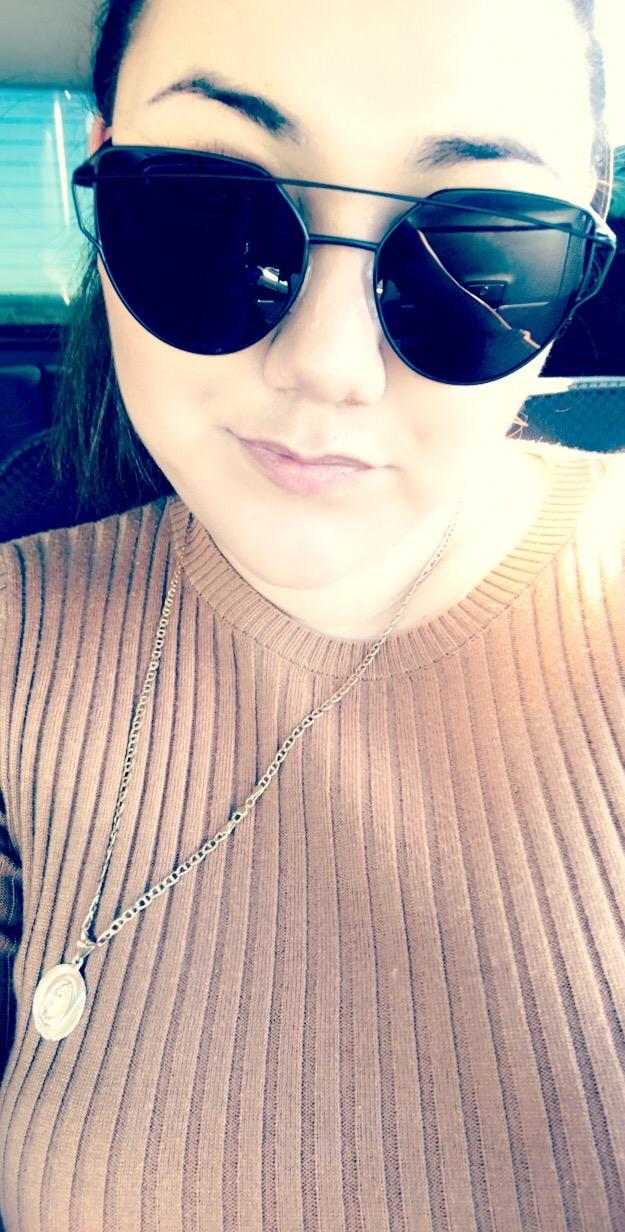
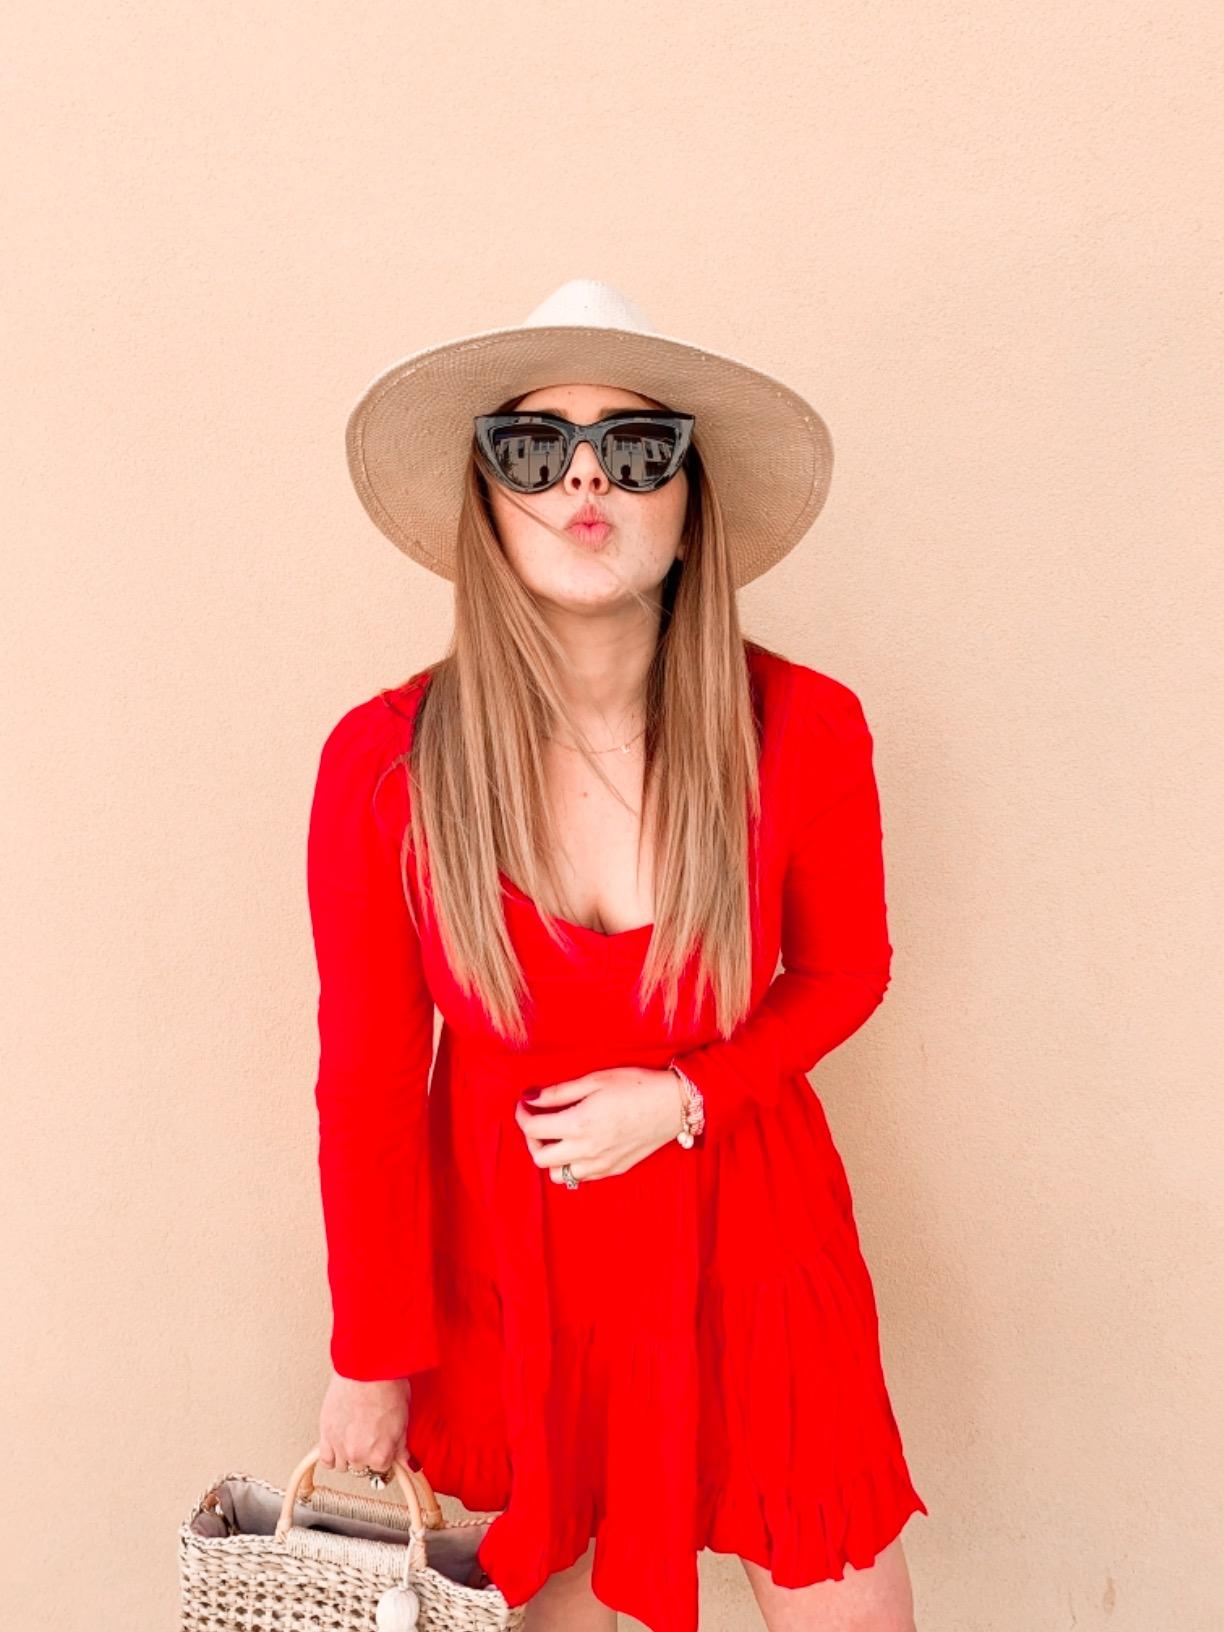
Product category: accessories_sunglasses
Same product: no